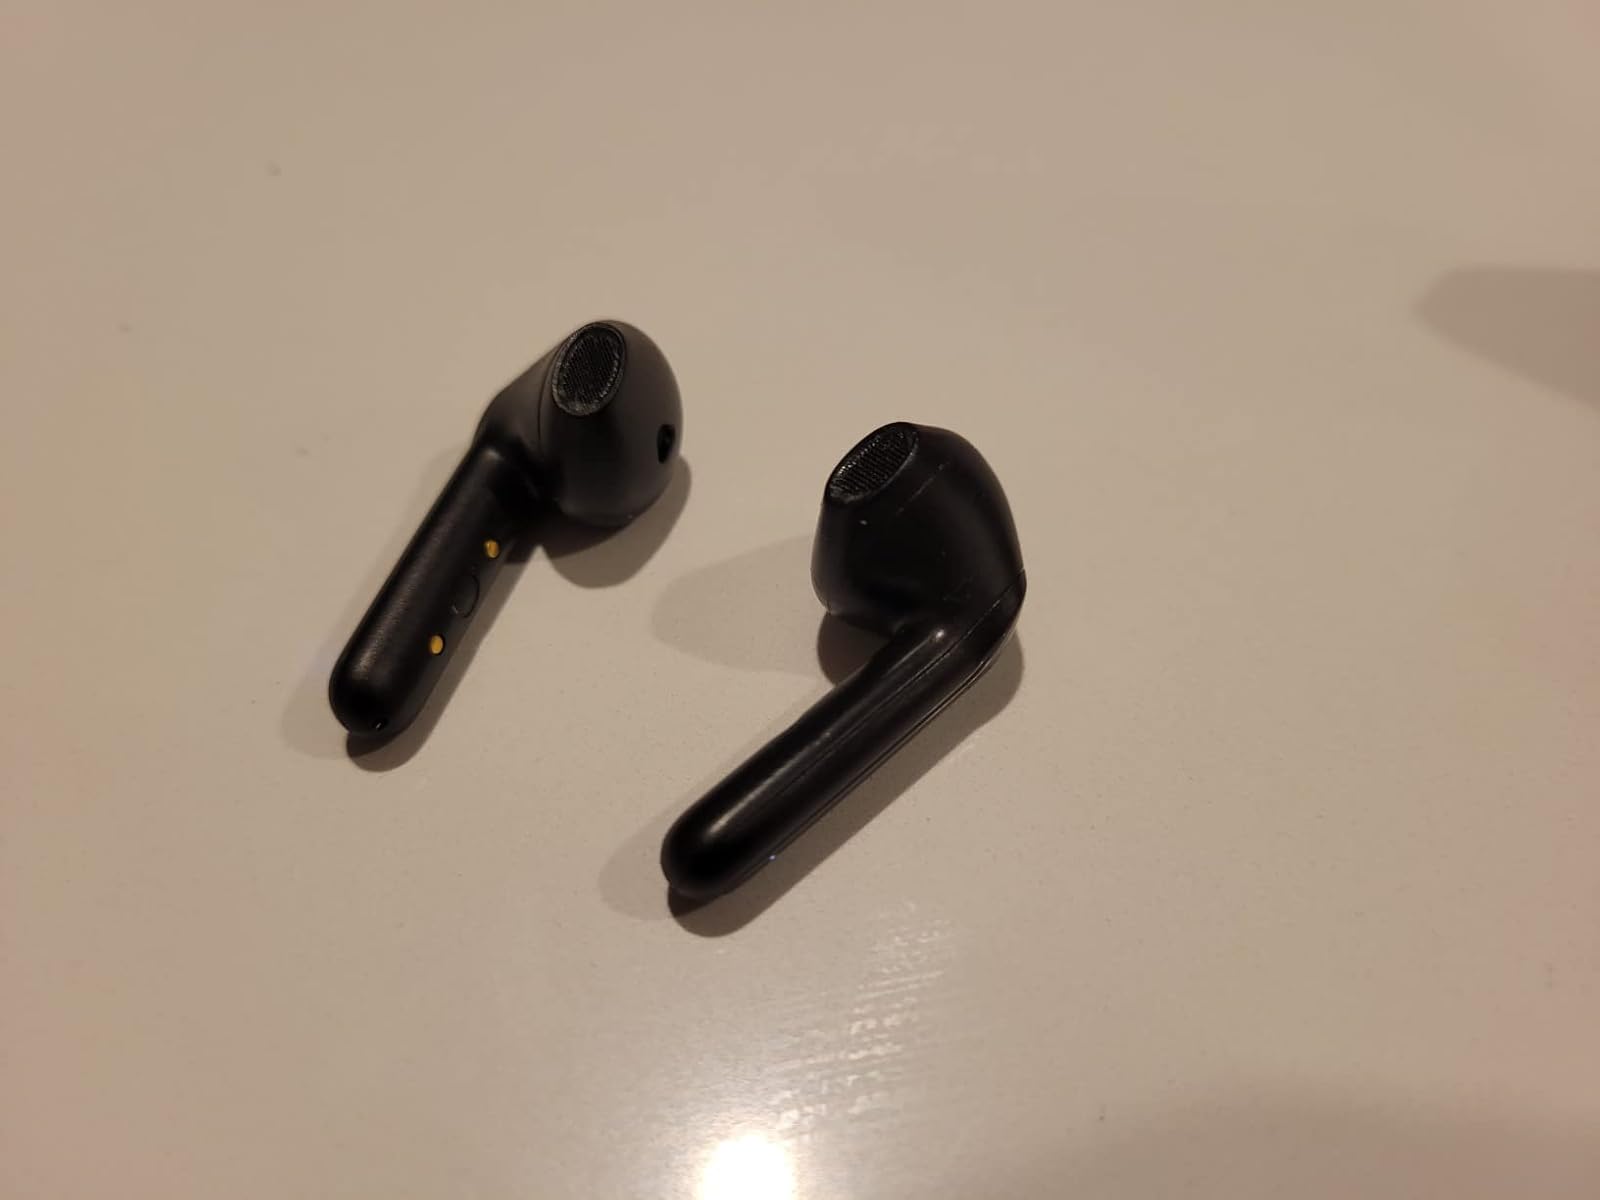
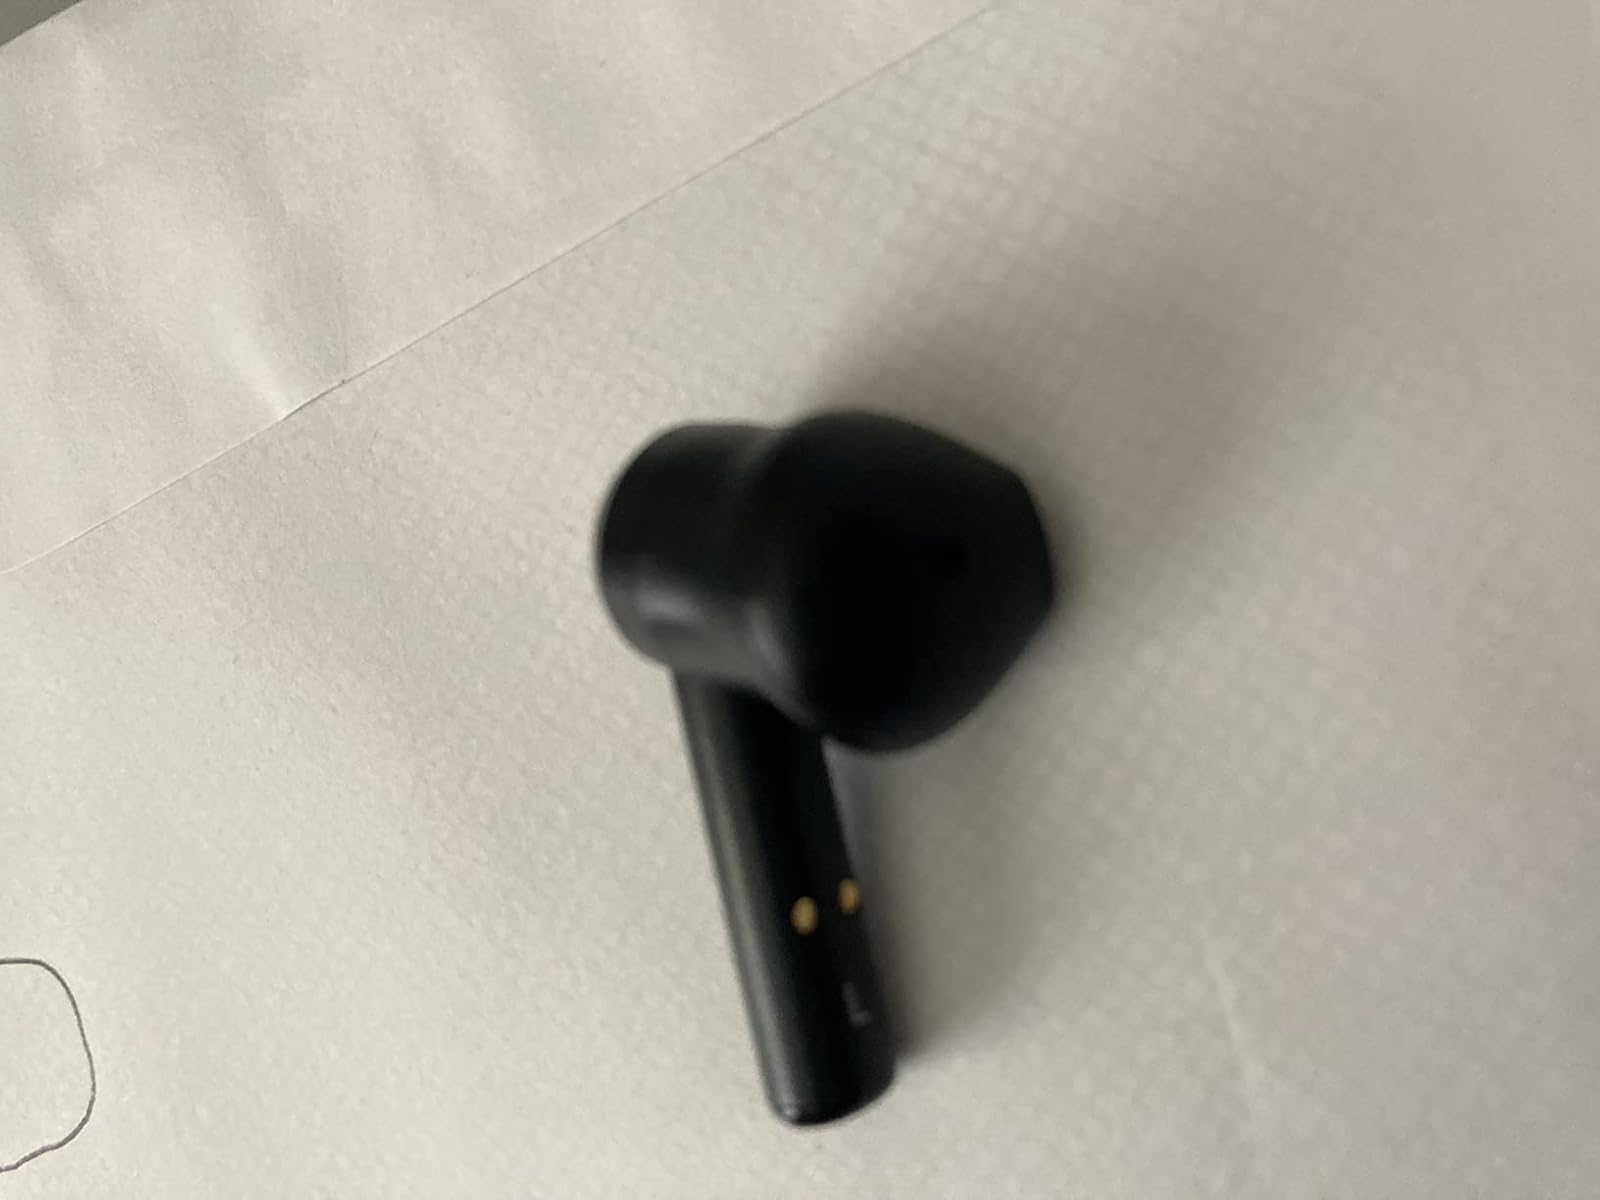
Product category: earbuds
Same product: no